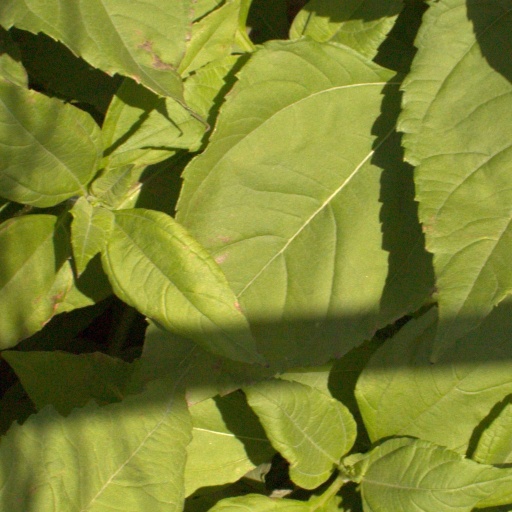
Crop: Jerusalem artichoke